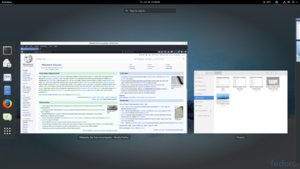
Liste des versions de Fedora. Le rythme de sortie des nouvelles versions suit celui de GNOME, c'est-à-dire tous les six mois. Une fois sortie, les versions sont maintenues 13 mois.